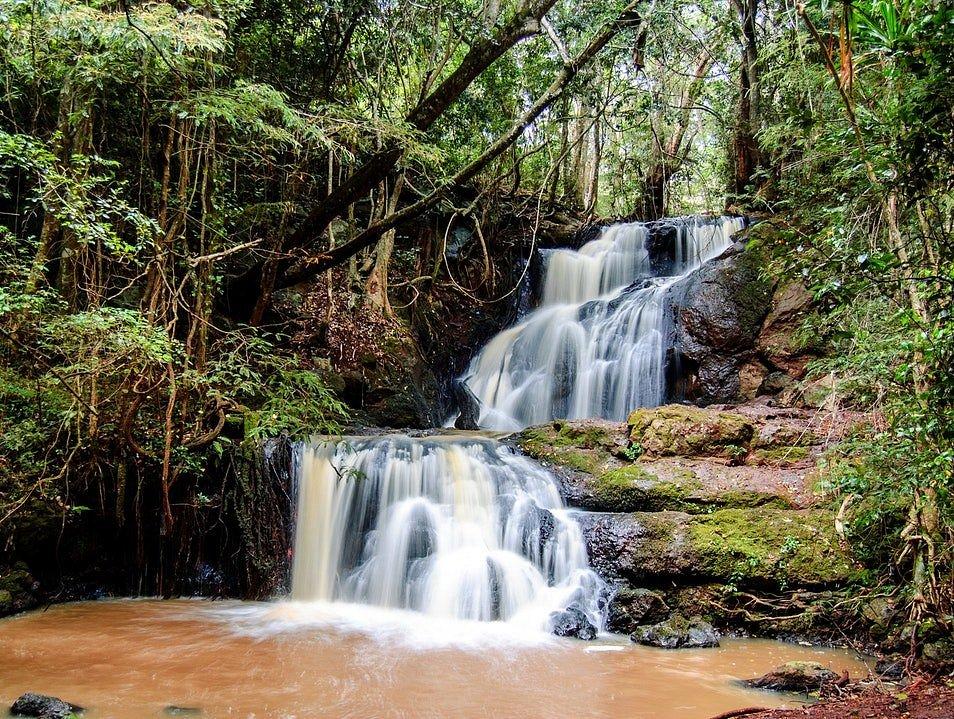
Mazingira ya misituni kukiwa na miti mirefu na vichaka vilivyofunga, pia kuna maporomoko ya maji yanayotoka sehemu za juu kushuka sehemu za chini na kutengeneza dimbwi kutokana na mmomonyoko wa udongo.